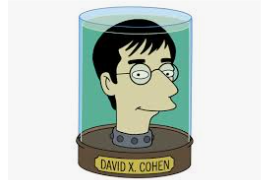
Portrait style: Cartoon Portrait